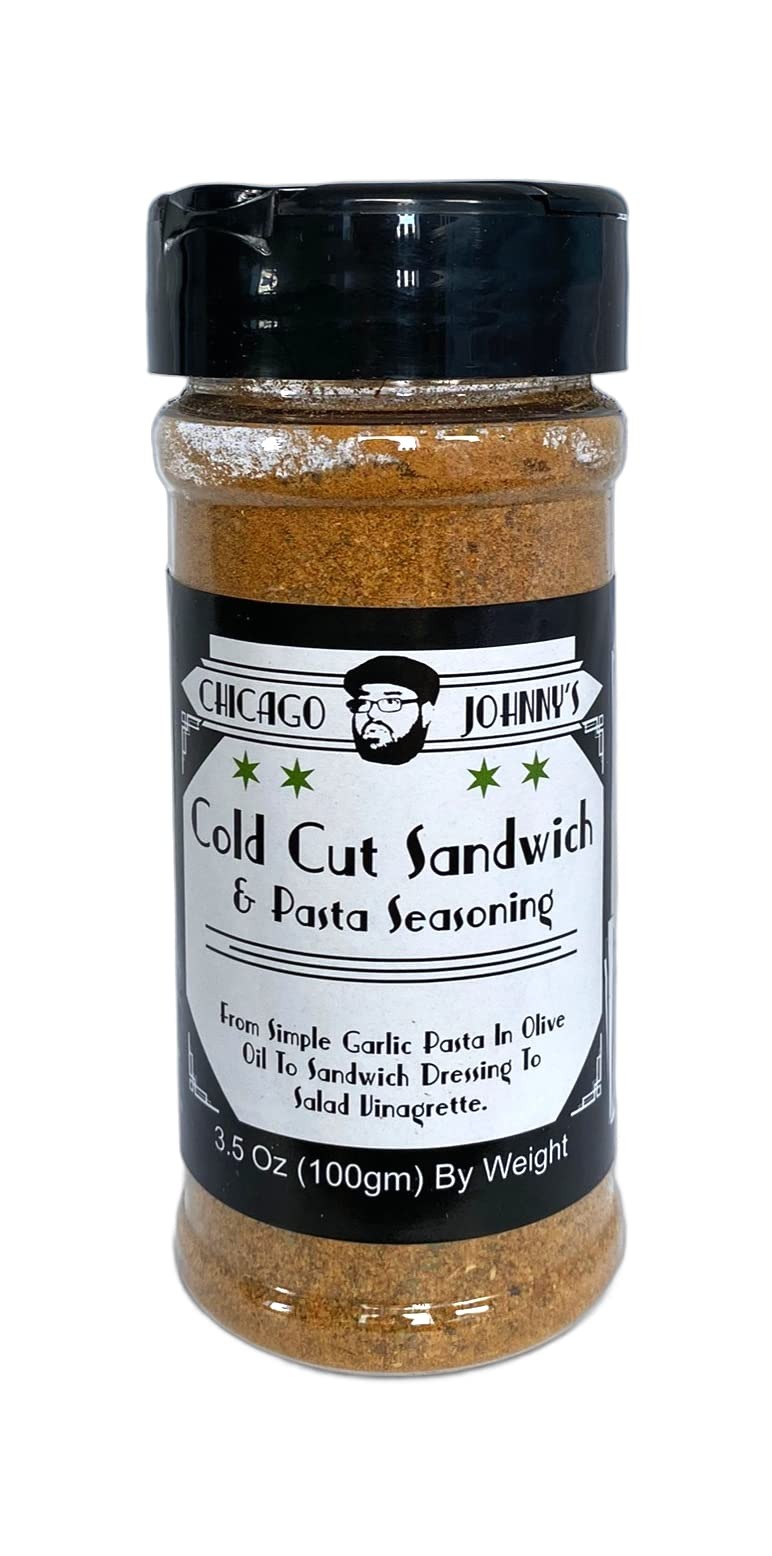
Item Name: Cold Cut Sandwich and Pasta Seasoning
Bullet Point 1: Use this seasoning on poultry, beef, pork, soups, salads, sandwiches, and to make dipping oils
Bullet Point 2: Great on roasted vegetables in the oven or on the grill
Bullet Point 3: Part of the Chicago Johnny's Quality Line Of Product
Bullet Point 4: Italian Vinaigrette Recipe On Label
Bullet Point 5: Dash on cold cut sandwiches or make a garlic pasta with recipe on label
Bullet Point 6: Formerly known as "Southside Italian Seasoning" and "Sweet Pepper & Egg Seasoning"
Value: 3.5
Unit: Ounce

Price: 9.98